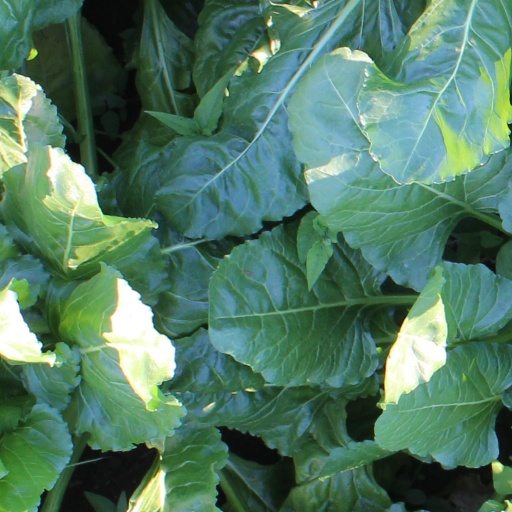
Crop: sugar beet